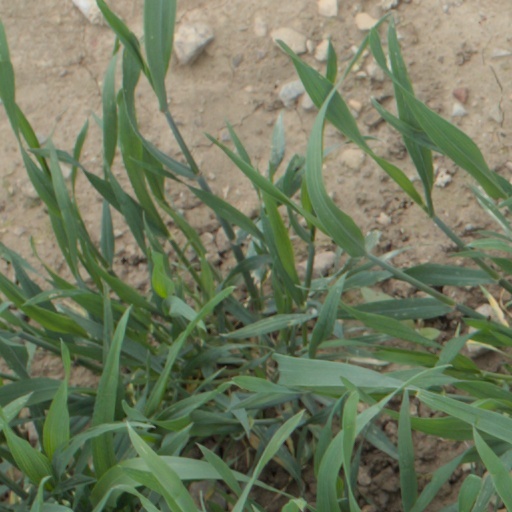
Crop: wheat